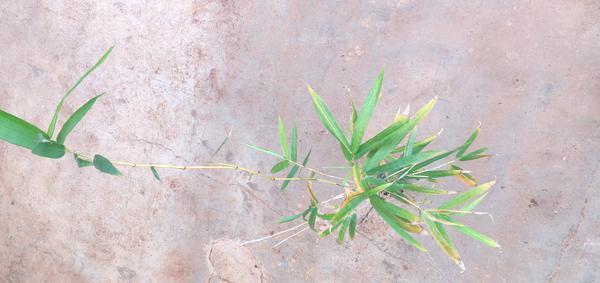
Plant: Bamboo